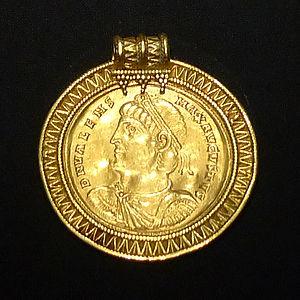
Sylvain, en latin Flavius Silvanus ou plus vraisemblablement Claudius Silvanus, né en Gaule dans les années 310 ou 320, assassiné à Colonia Claudia Ara Agrippinensium le 7 septembre 355, était un romain d'ascendance franque. Général de Constance II, il usurpa le pouvoir en Gaule pendant un mois en 355.